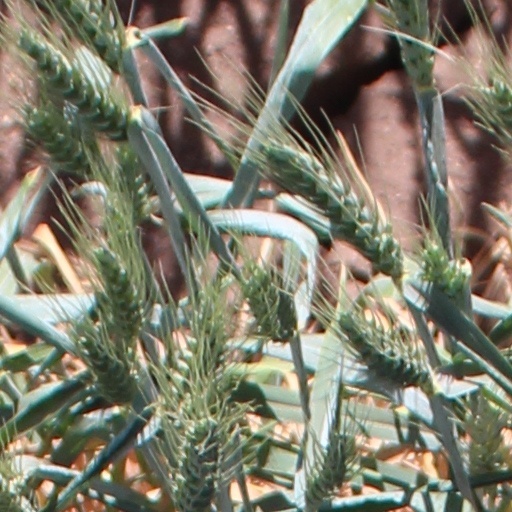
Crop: wheat